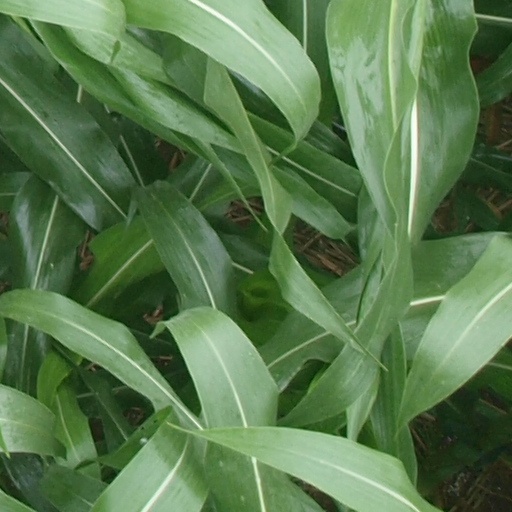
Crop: maize; corn